Kimmo Leinonen

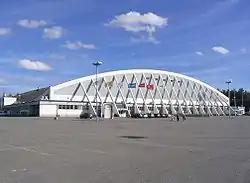
Exterior of hockey arena with an arched roof clad in white-colored siding, with multiple flags on poles in the foreground

Leinonen began his hockey career in the mid-1970s as the junior ice hockey coach for Ilves, and the club's marketing manager. When the Finnish Hockey Hall of Fame was established on 14 June 1979, Leinonen was one of its six founding members. Its museum first opened at the Tampere Ice Stadium in December 1979.